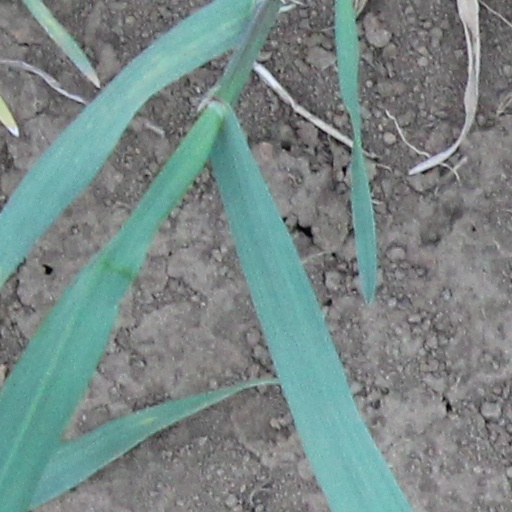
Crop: wheat